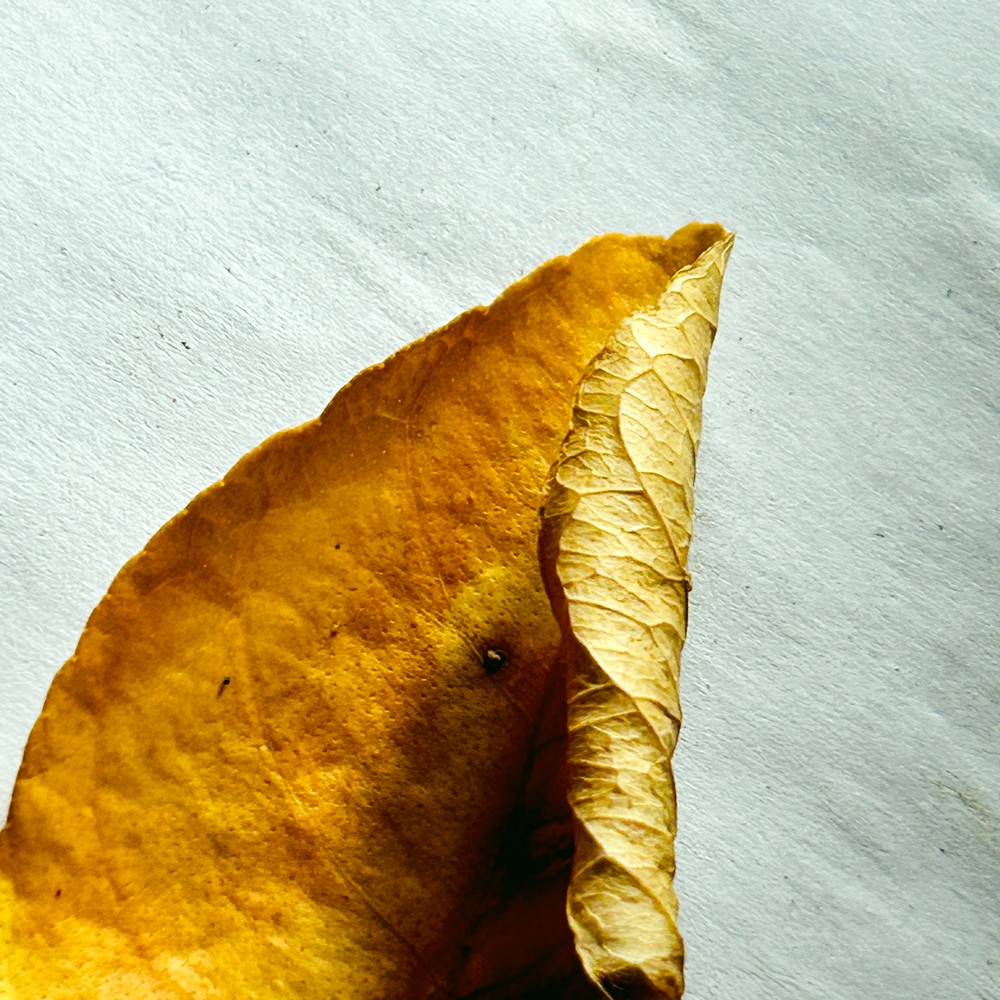
Label: Dry Leaf